Battle of Waxhaws

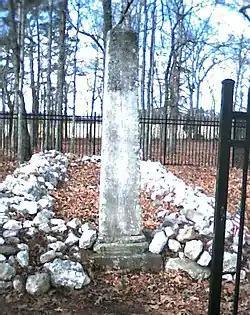
Monument and mass grave at the battle site

The battle, at least temporarily, consolidated British control over South Carolina, and Patriot sentiment was at a low ebb. General Clinton, among other acts before he left Charleston for New York, revoked the parole of surrendered Patriots. This affront and the reports of this battle decisively changed the direction of the war in the South. Many who might have stayed neutral flocked to the Patriots, and "Tarleton's Quarter!" and "Remember Buford" became rallying cries for the Whigs. News of the massacre directly inspired the creation of volunteer militia forces among the Overmountain Men (from the Wataugan settlements at and near Sycamore Shoals). These militia participated in actions against Loyalist forces at both the Battle of Musgrove Mill on August 18, 1780, and in the decisive defeat of a Loyalist army led by Major Patrick Ferguson on October 7, 1780, at Kings Mountain.